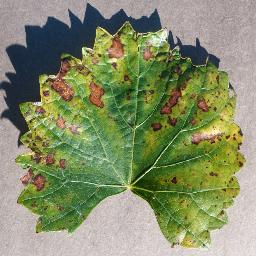
Label: Grape___Esca_(Black_Measles)